Ponca

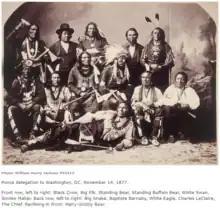
The Washington Delegation of Ponca in 1877

In 1881, the US returned 26,236 acres (106 km) of Knox County, Nebraska to the Ponca, and about half the tribe moved back north from Indian Territory. The tribe continued to decline.